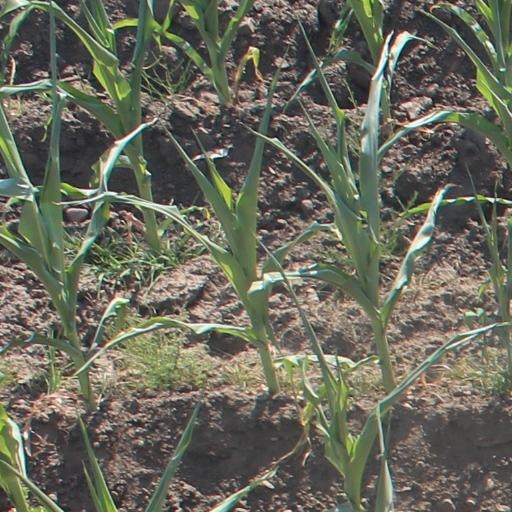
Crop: maize; corn